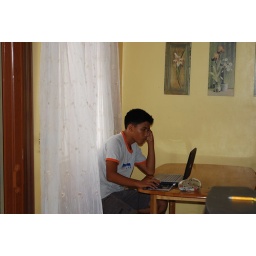
in between his red cross classes